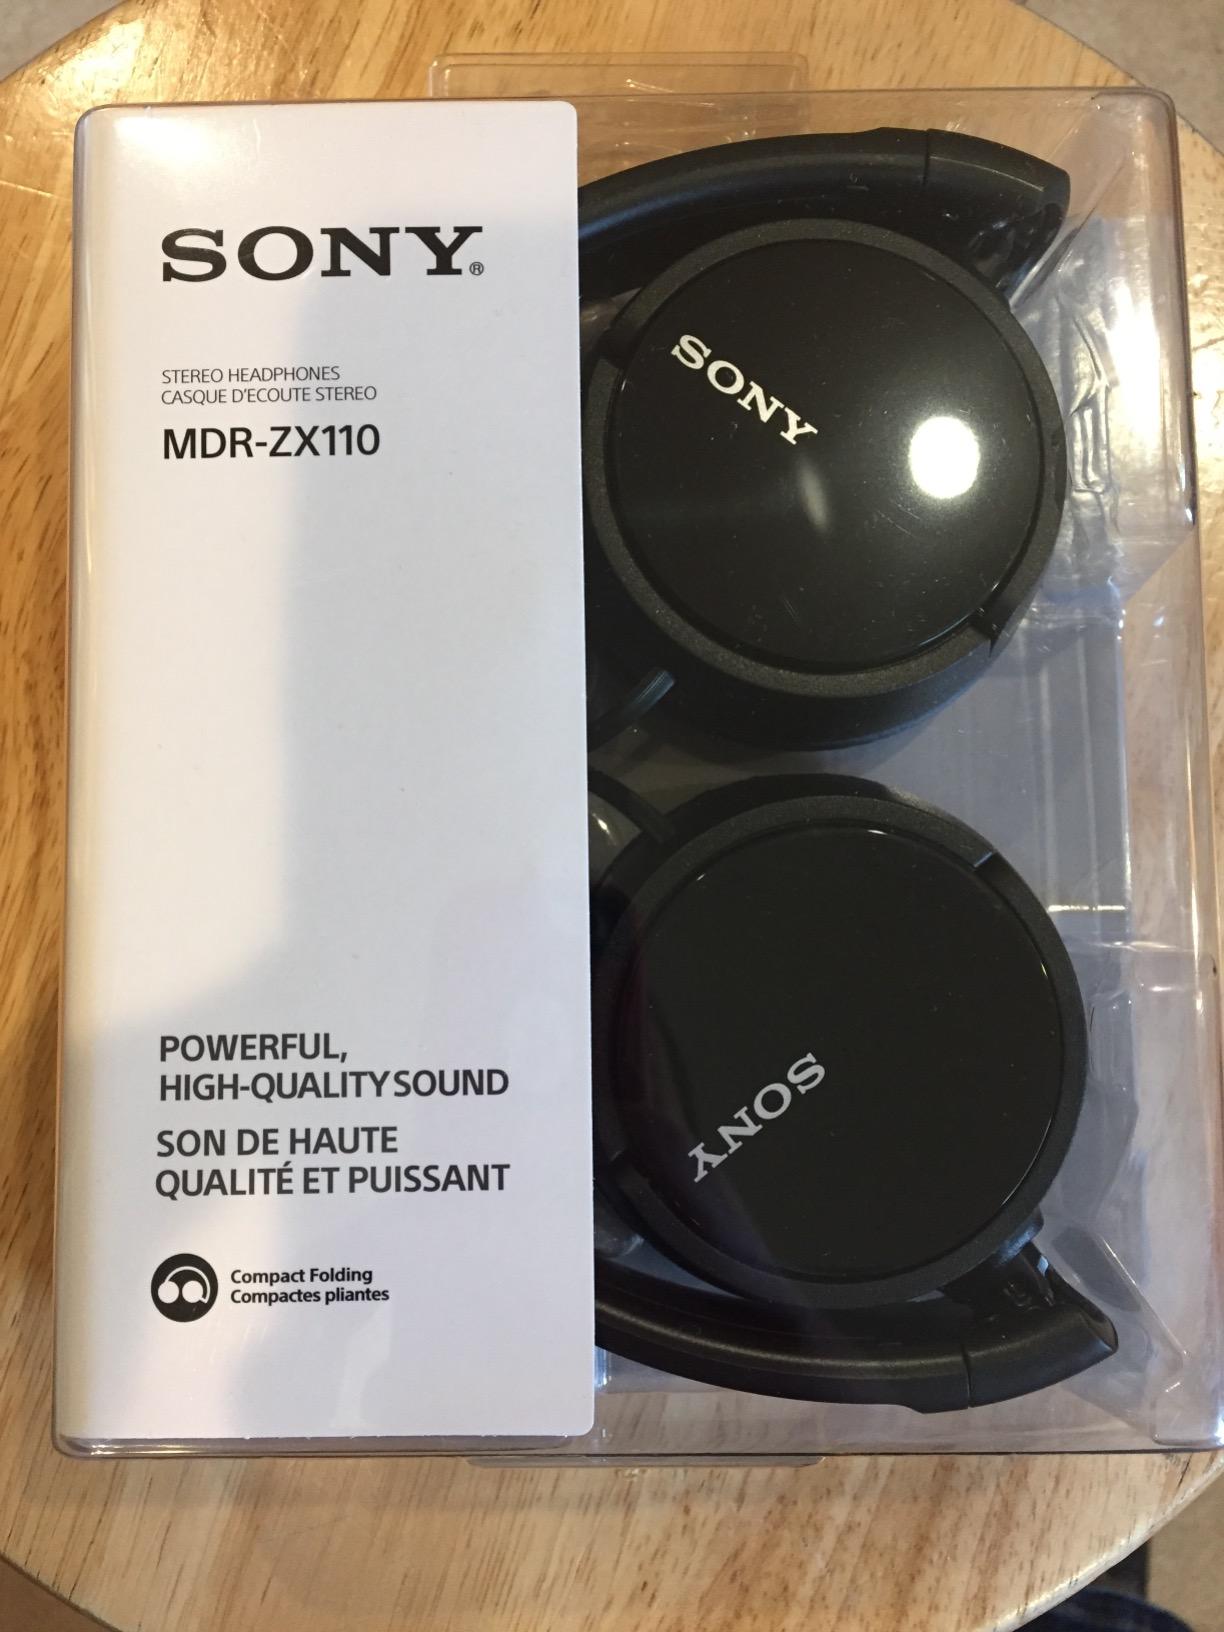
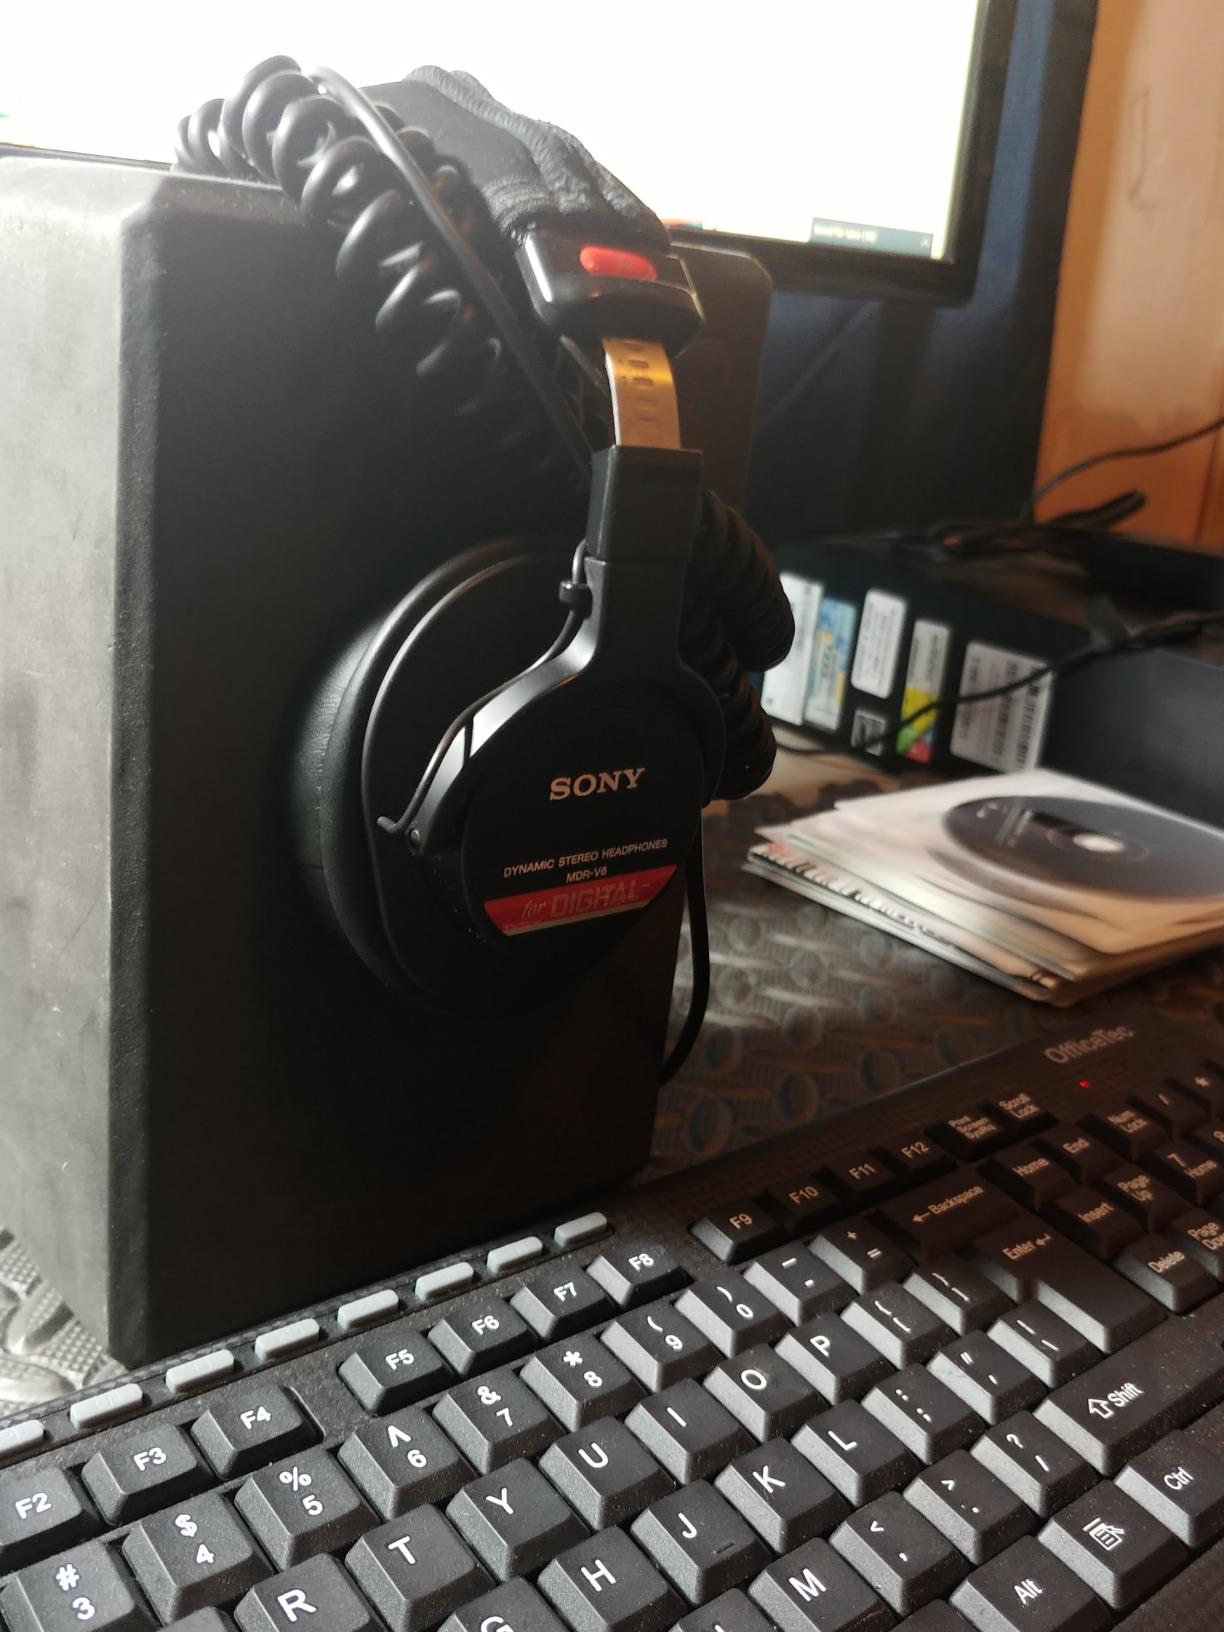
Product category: headphones
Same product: no